Florian Desprez

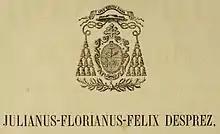
Desprez's coat of arms as an archbishop above his full name in Latin

After just eighteen months he was promoted to archbishop of Toulouse on 26 September 1859 and installed on 29 November.